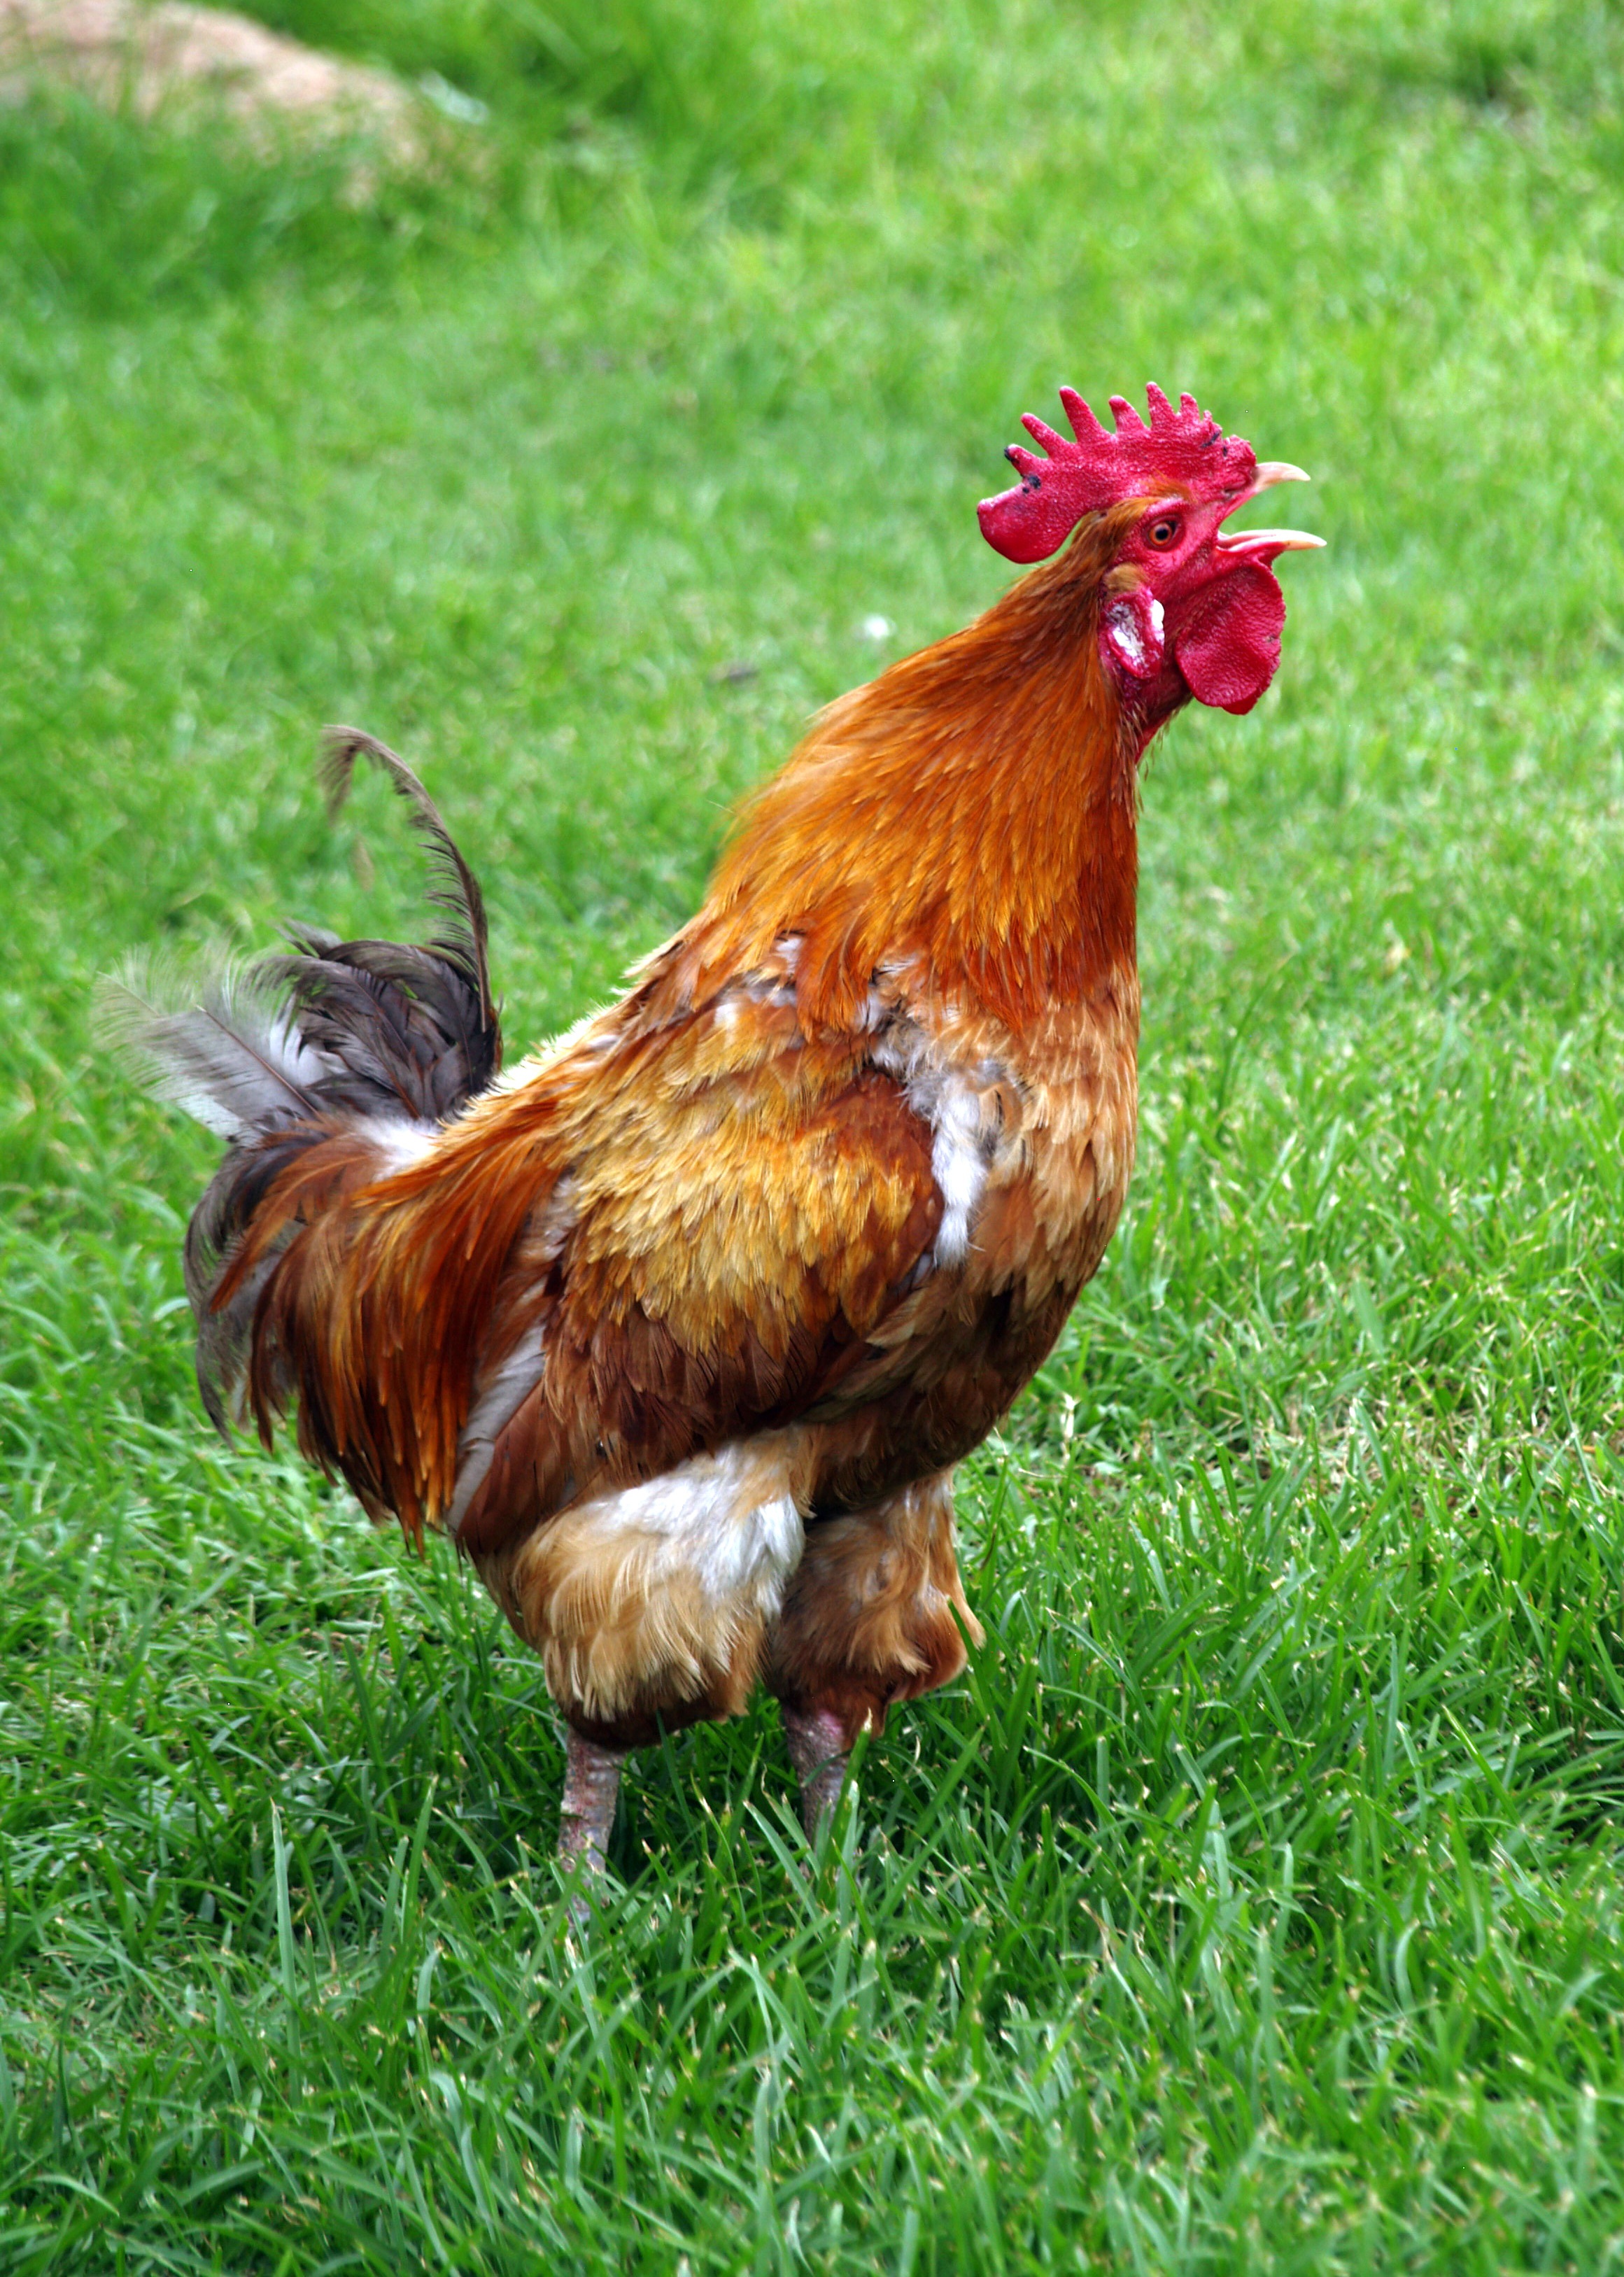
nature, bird, prairie, beak, feather, chicken, fowl, fauna, rooster, poultry, galliformes, vertebrate, phasianidae